Indian National Army

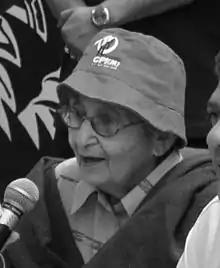
Ex-INA member Lakshmi Sahgal in later life, at a political meeting in India

Even before the end of the war in South Asia, the INA prisoners who were falling into Allied hands were being evaluated by forwarding intelligence units for potential trials. Almost fifteen hundred had been captured in the battles of Imphal and Kohima and the subsequent withdrawal, while larger numbers surrendered or were captured during the 14th Army's Burma Campaign. A total of 16,000 of the INA's 43,000 recruits were captured, of whom around 11,000 were interrogated by the Combined Services Directorate of Investigation Corps (CSDIC). The number of prisoners necessitated this selective policy which anticipated trials of those with the strongest commitment to Bose's ideologies. Those with lesser commitment or other extenuating circumstances would be dealt with more leniently, with the punishment proportional to their commitment or war crimes. For this purpose, the field intelligence units designated the captured troops as "Blacks" with the strongest commitment to "Azad Hind"; "Greys" with varying commitment but also with enticing circumstances that led them to join the INA; and "Whites", those who were pressured into joining the INA under the circumstances but with no commitment to "Azad Hind", INA, or Bose.